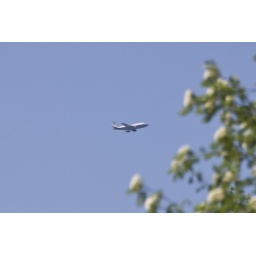
Pratt &amp;amp; Whitney 747 test bed flying over Champlain, NY.